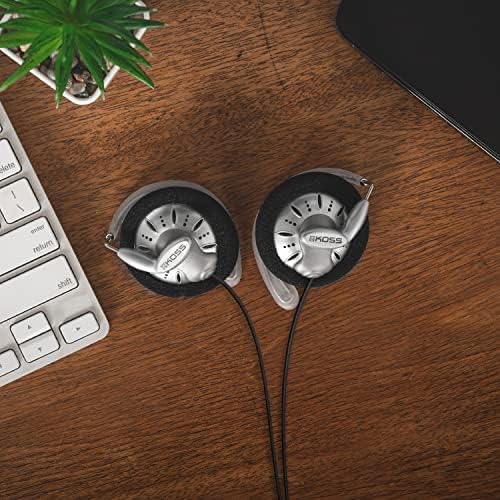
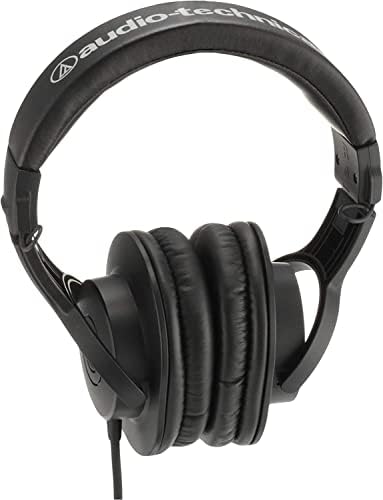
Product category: headphones
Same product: no